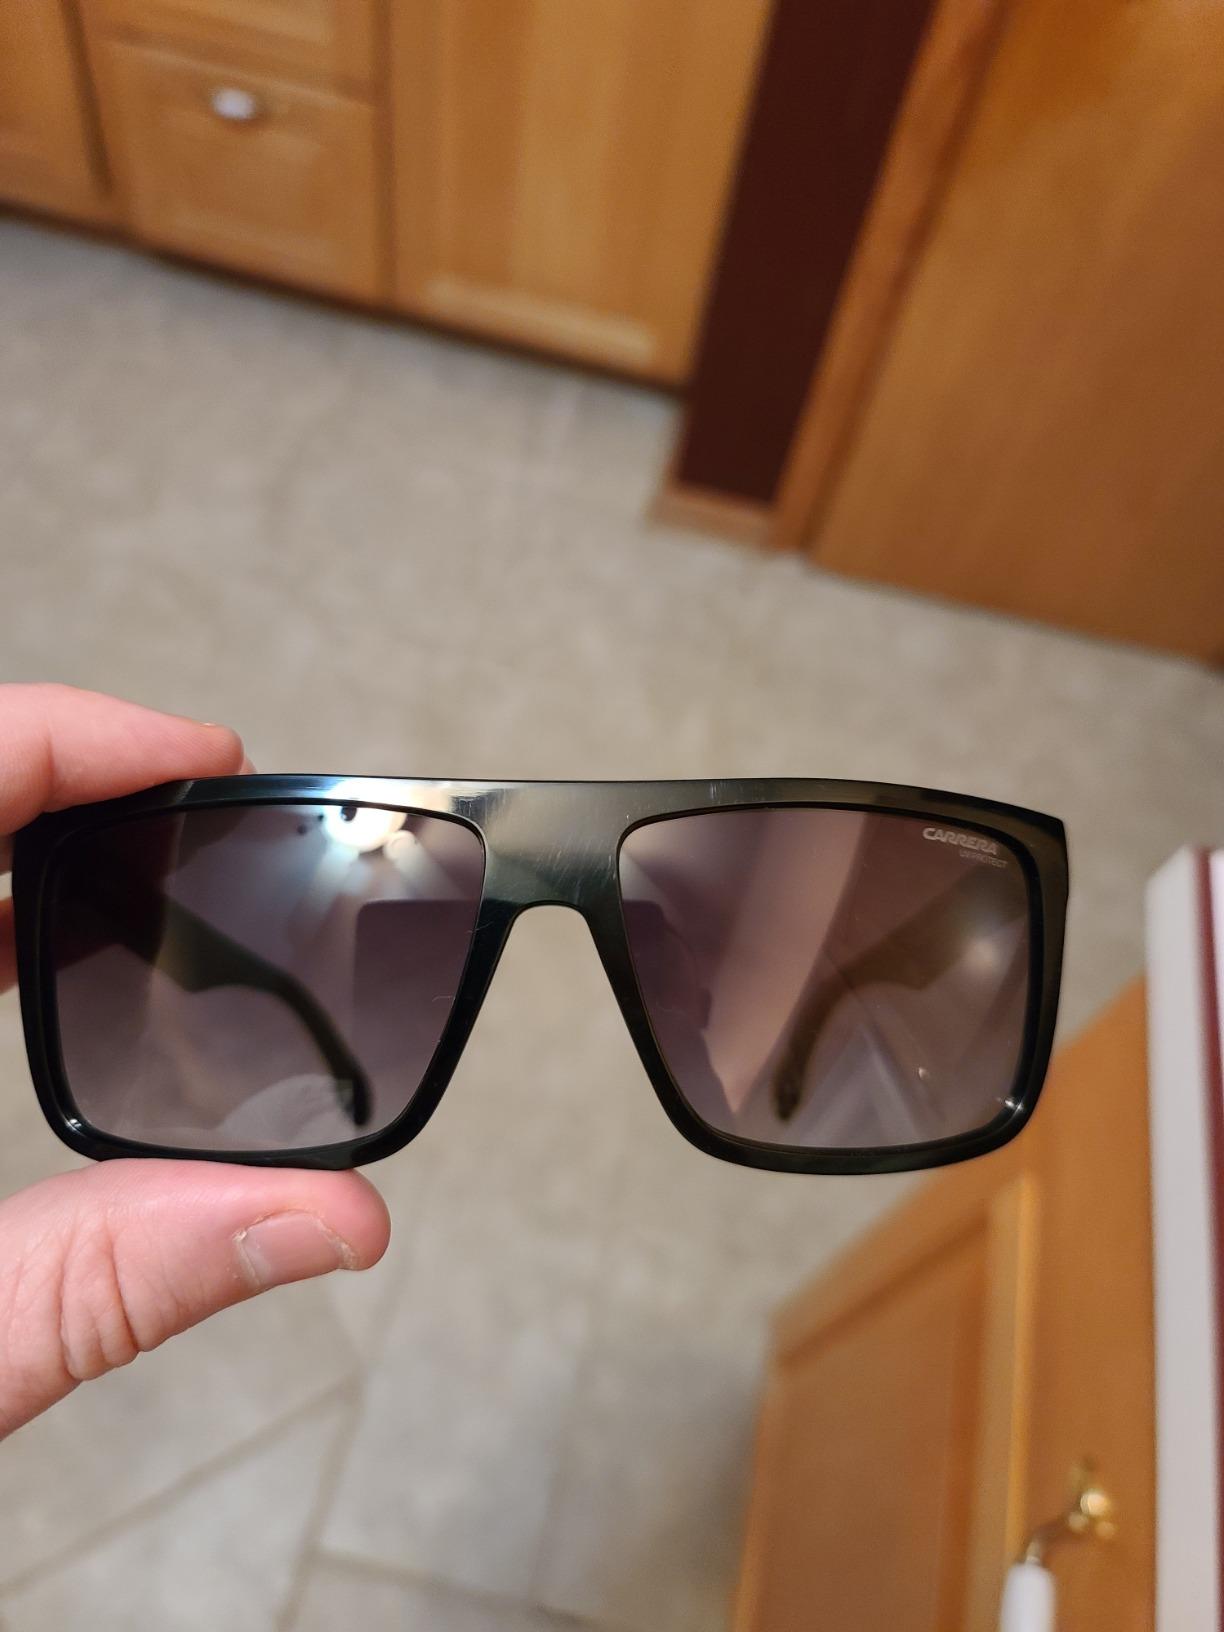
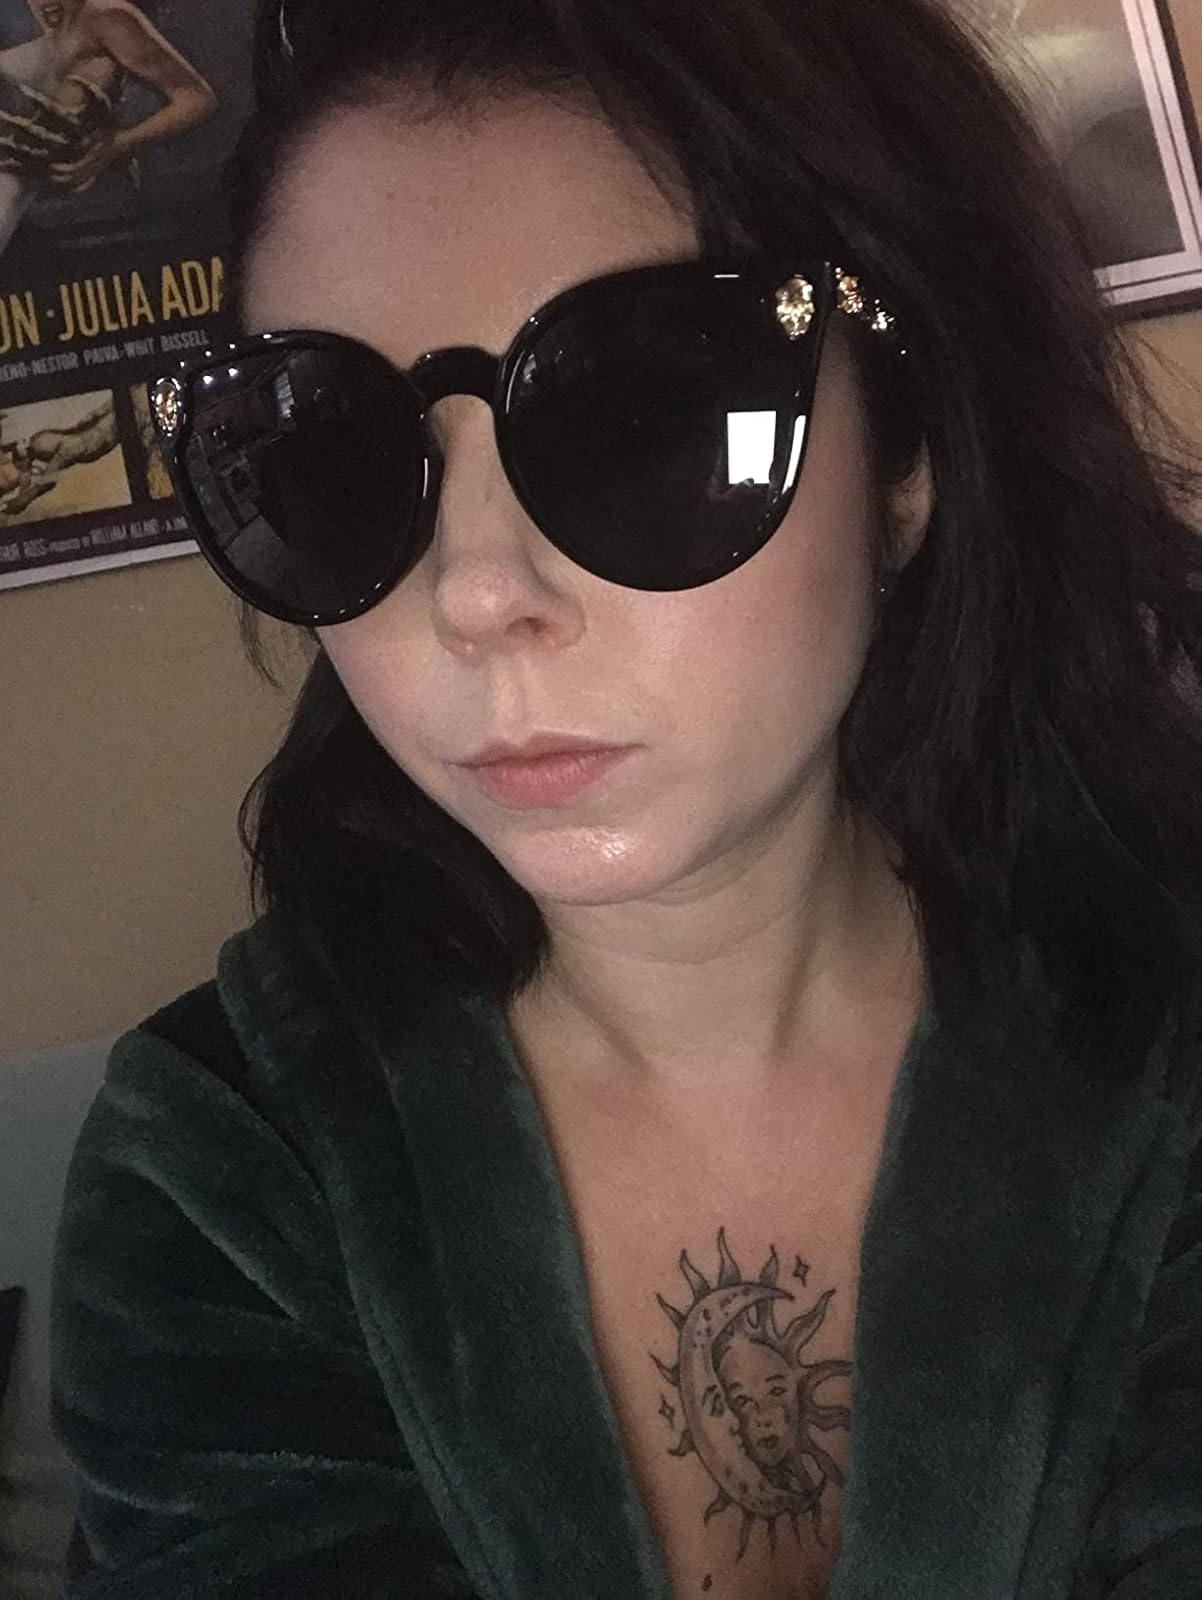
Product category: accessories_sunglasses
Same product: no